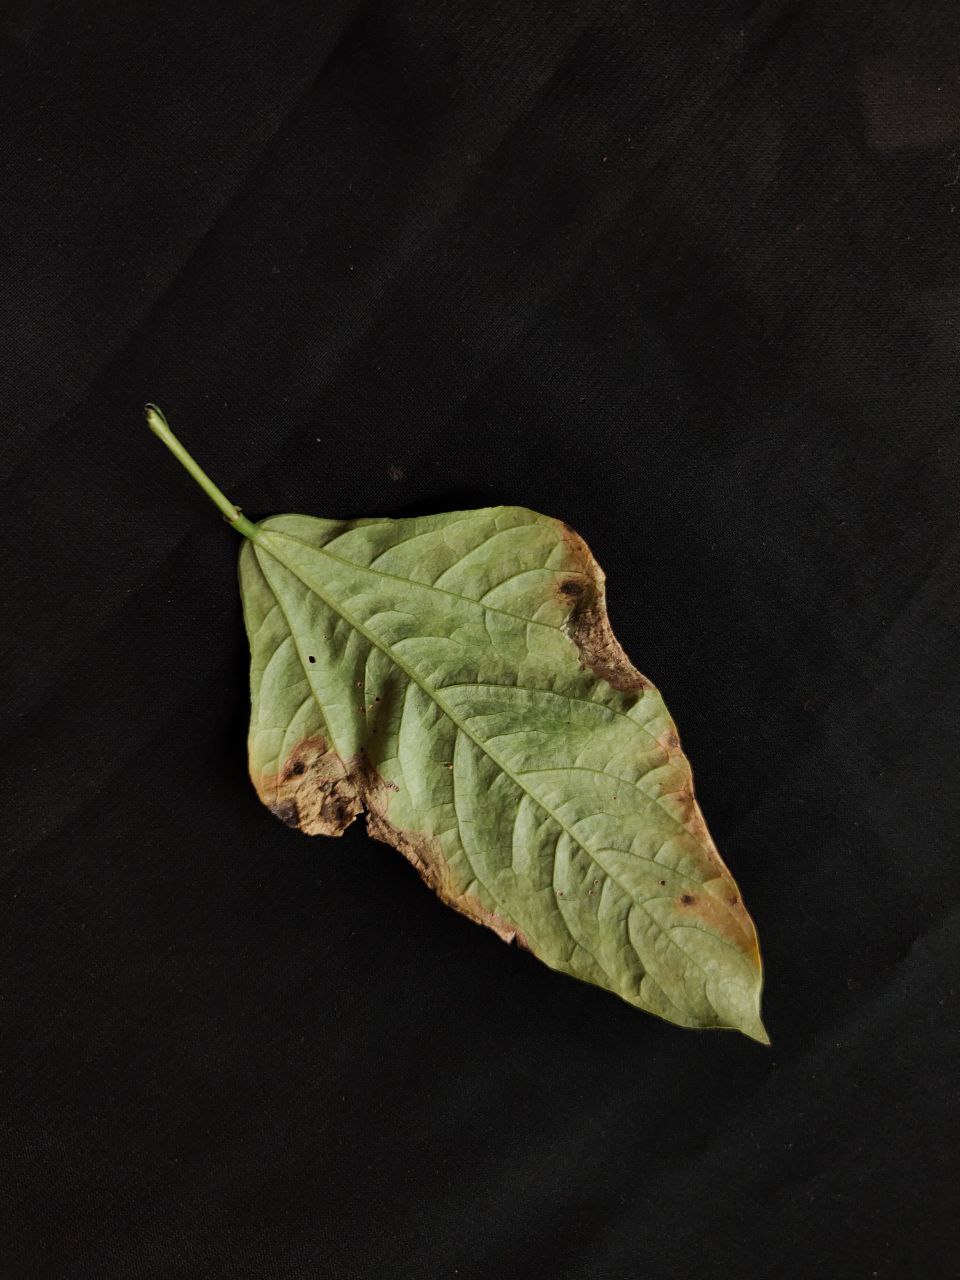
Crop: cowpea
Leaf condition: Bacterial wilt